William Demby

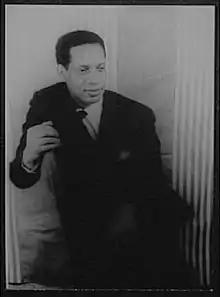
Demby in 1956 Photo by Carl Van Vechten

William Demby (December 25, 1922 – May 23, 2013) was an African-American writer, whose works include "Beetlecreek" (1950), "The Catacombs" (1965), "Love Story Black" (1978) and "King Comus" (published posthumously in November 2017).